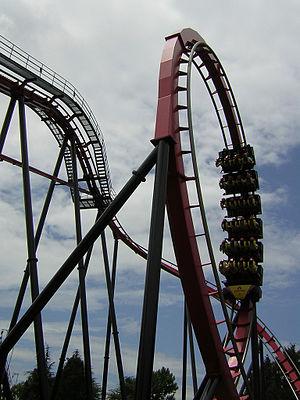
Vortex sont des montagnes russes en position verticale du parc Carowinds, situé à Charlotte, en Caroline du Nord, aux États-Unis. Elles ont ouvert le 14 mars 1992 et ce sont les troisièmes montagnes russes construites par Bolliger & Mabillard.
Carowinds est un parc d'attractions situé à Charlotte entre la Caroline du Nord et la Caroline du Sud. Le parc est ouvert depuis le 31 mars 1973 sous l’impulsion de Earl Patterson, inspiré après un séjour à Disneyland en 1956. Le parc appartient aujourd’hui au groupe Cedar Fair Entertainment.
Euro Disneyland à Euro Disney Resort ouvert au public le 12 avril